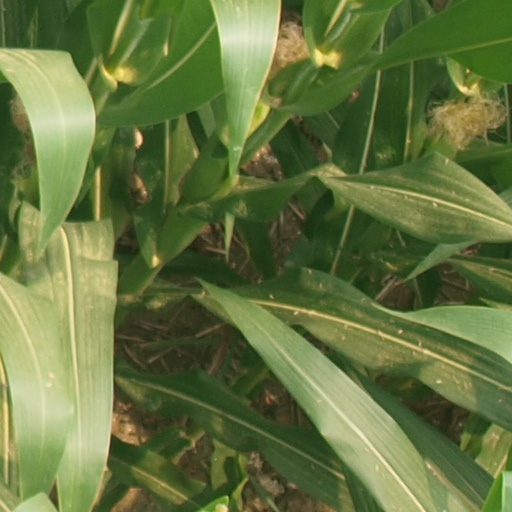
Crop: maize; corn